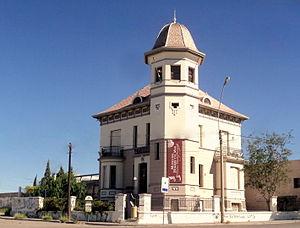
La province de Chubut est une province de l’Argentine, située en Patagonie, entre les 42ᵉ et 46ᵉ parallèles sud.